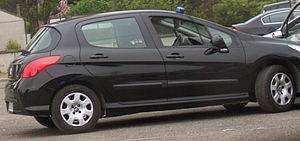
Peugeot 308 - Brigade Anti Criminalité
La Brigade anti-criminalité, connue aussi sous l'acronyme « BAC », est un service de la police nationale française, créé en 1994 au niveau national, appartenant à la Direction centrale de la sécurité publique ou à la DSPAP.